Ángel Ledesma

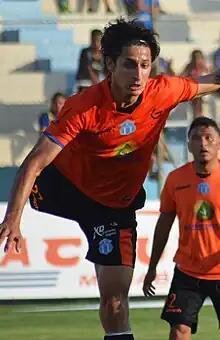
Ángel Ledesma playing for Macará in 2015

Ángel Alexander Ledesma Félix (born June 22, 1993) is an Ecuadorian footballer who plays for El Nacional. He made his professional debut while playing for Macará in 2010.